Michael Deane (chef)

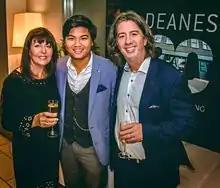
Michael Deane and his family at 20 Years of Deanes celebratory dinner in Deanes at Queens

Michael Deane (born 19 March 1961) is a chef from Lisburn, Northern Ireland.